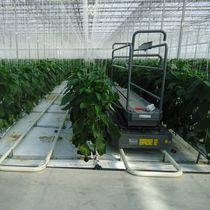
Ndani ya shamba kubwa linalotumia kilimo cha kisasa chenye vifaa na mashine, ambazo hutumika kwa ajili ya kumwagilia na kuweka dawa kwenye mimea.